Rugby union in Burkina Faso

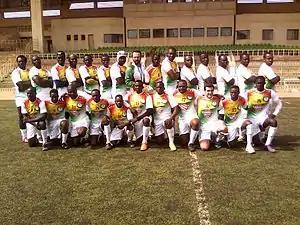
Rugby team from Burkina Faso

Rugby union in Burkina Faso is a minor but growing sport.